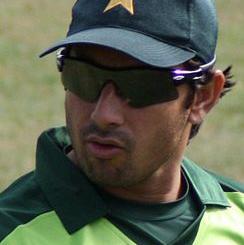
Age: 35